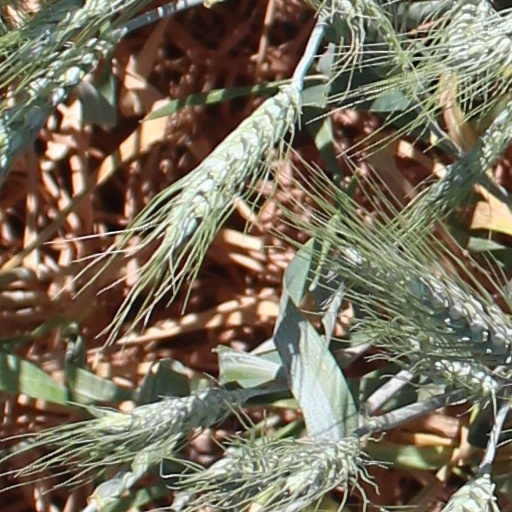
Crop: wheat